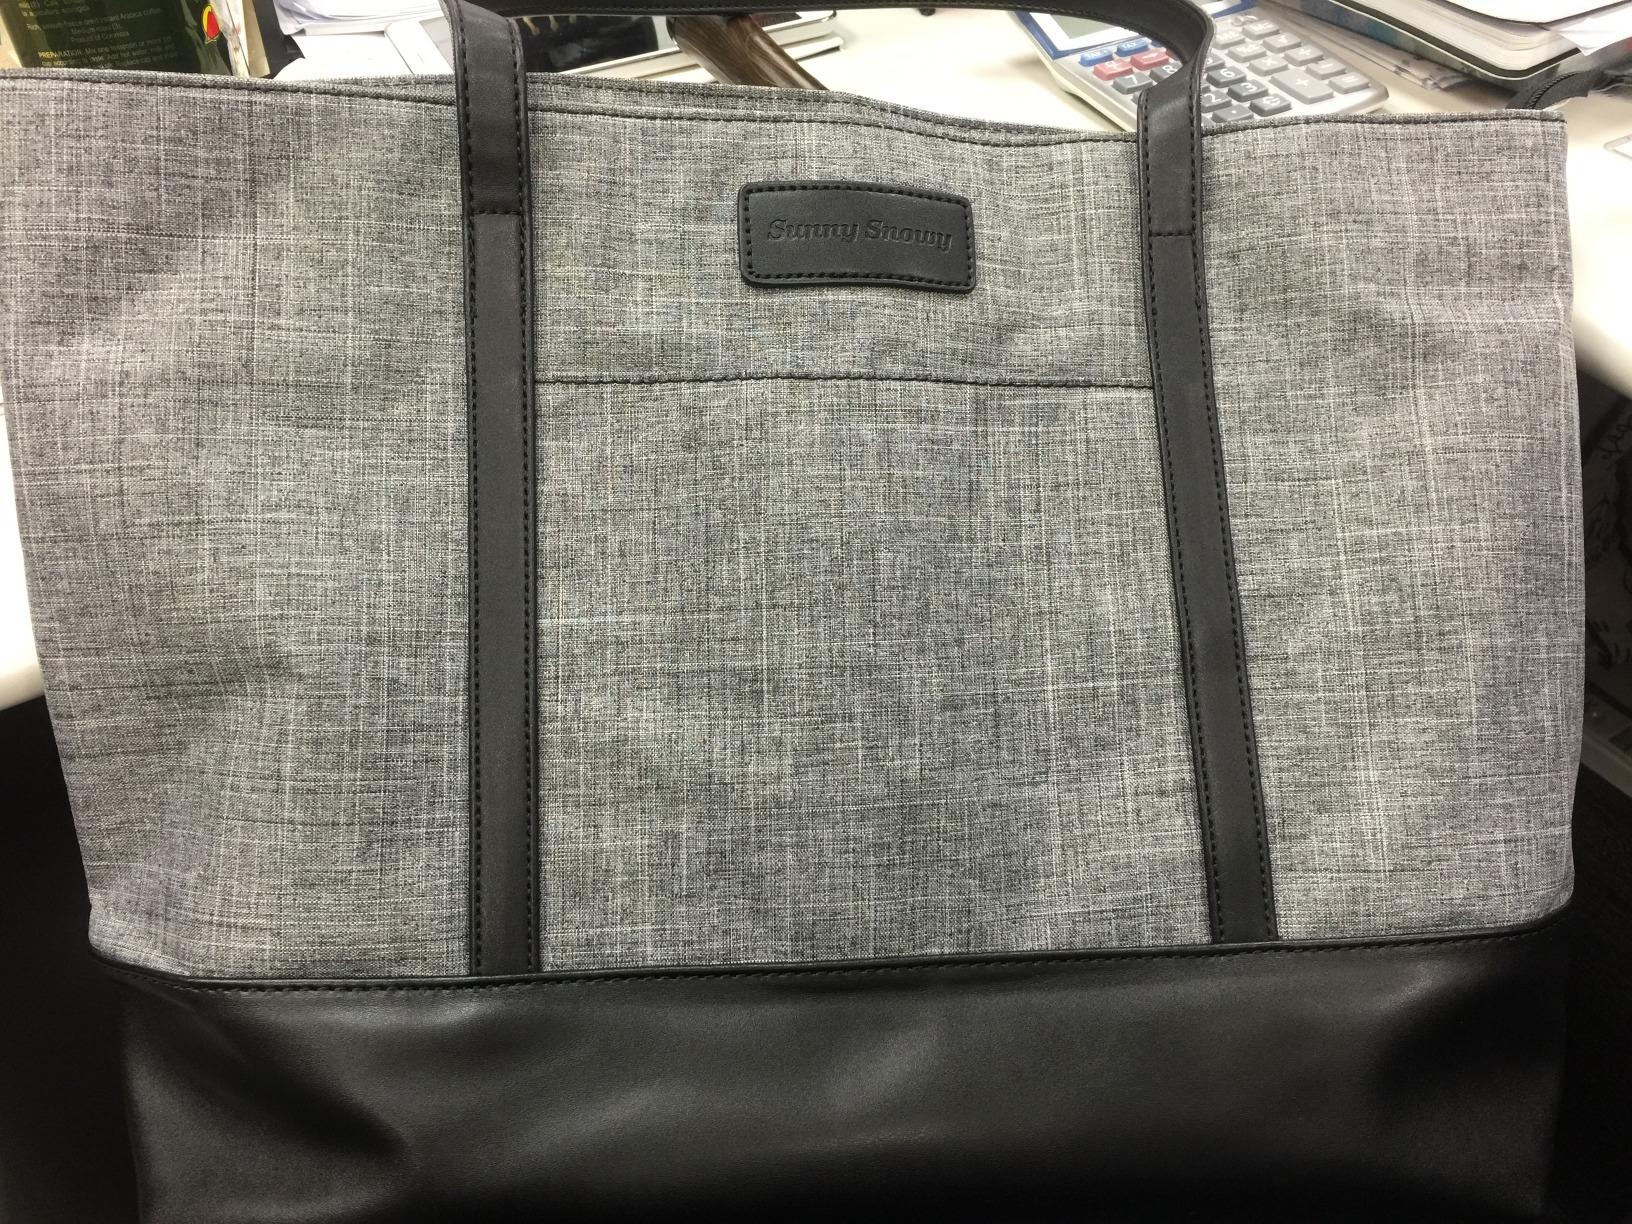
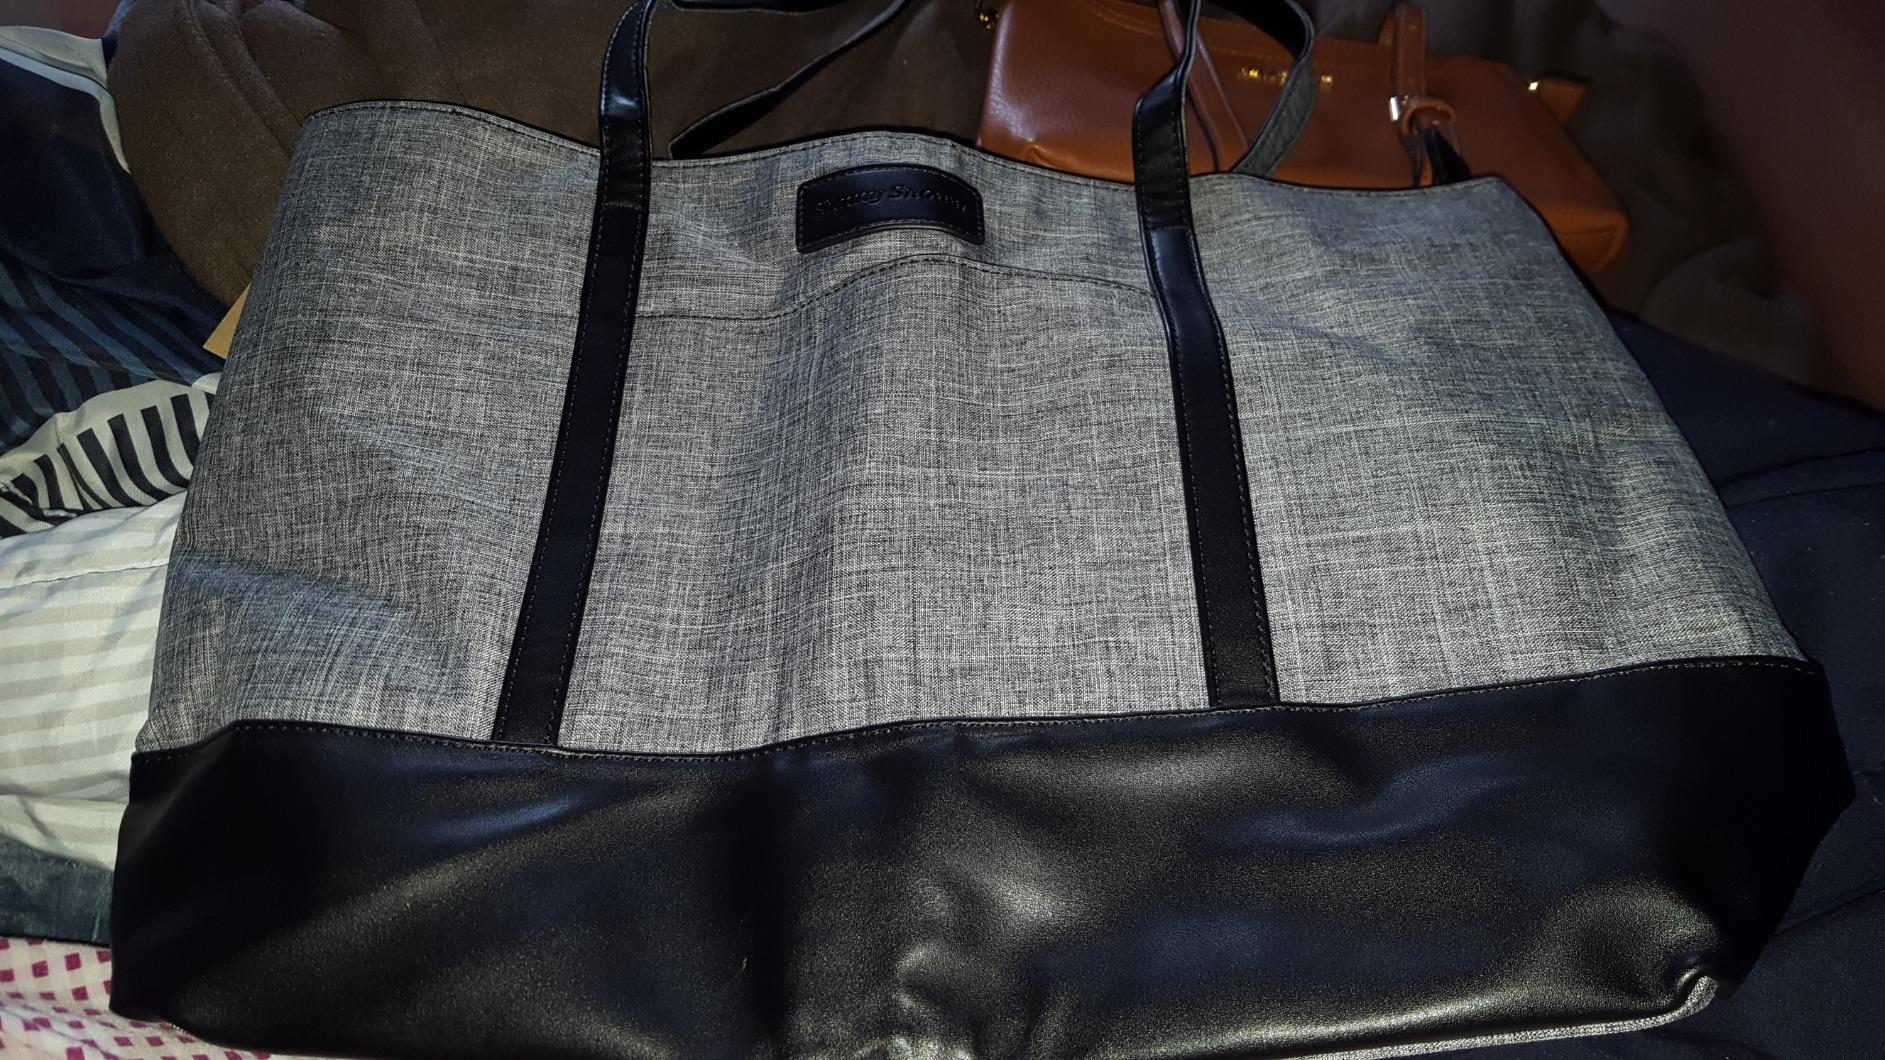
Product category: bag
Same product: yes